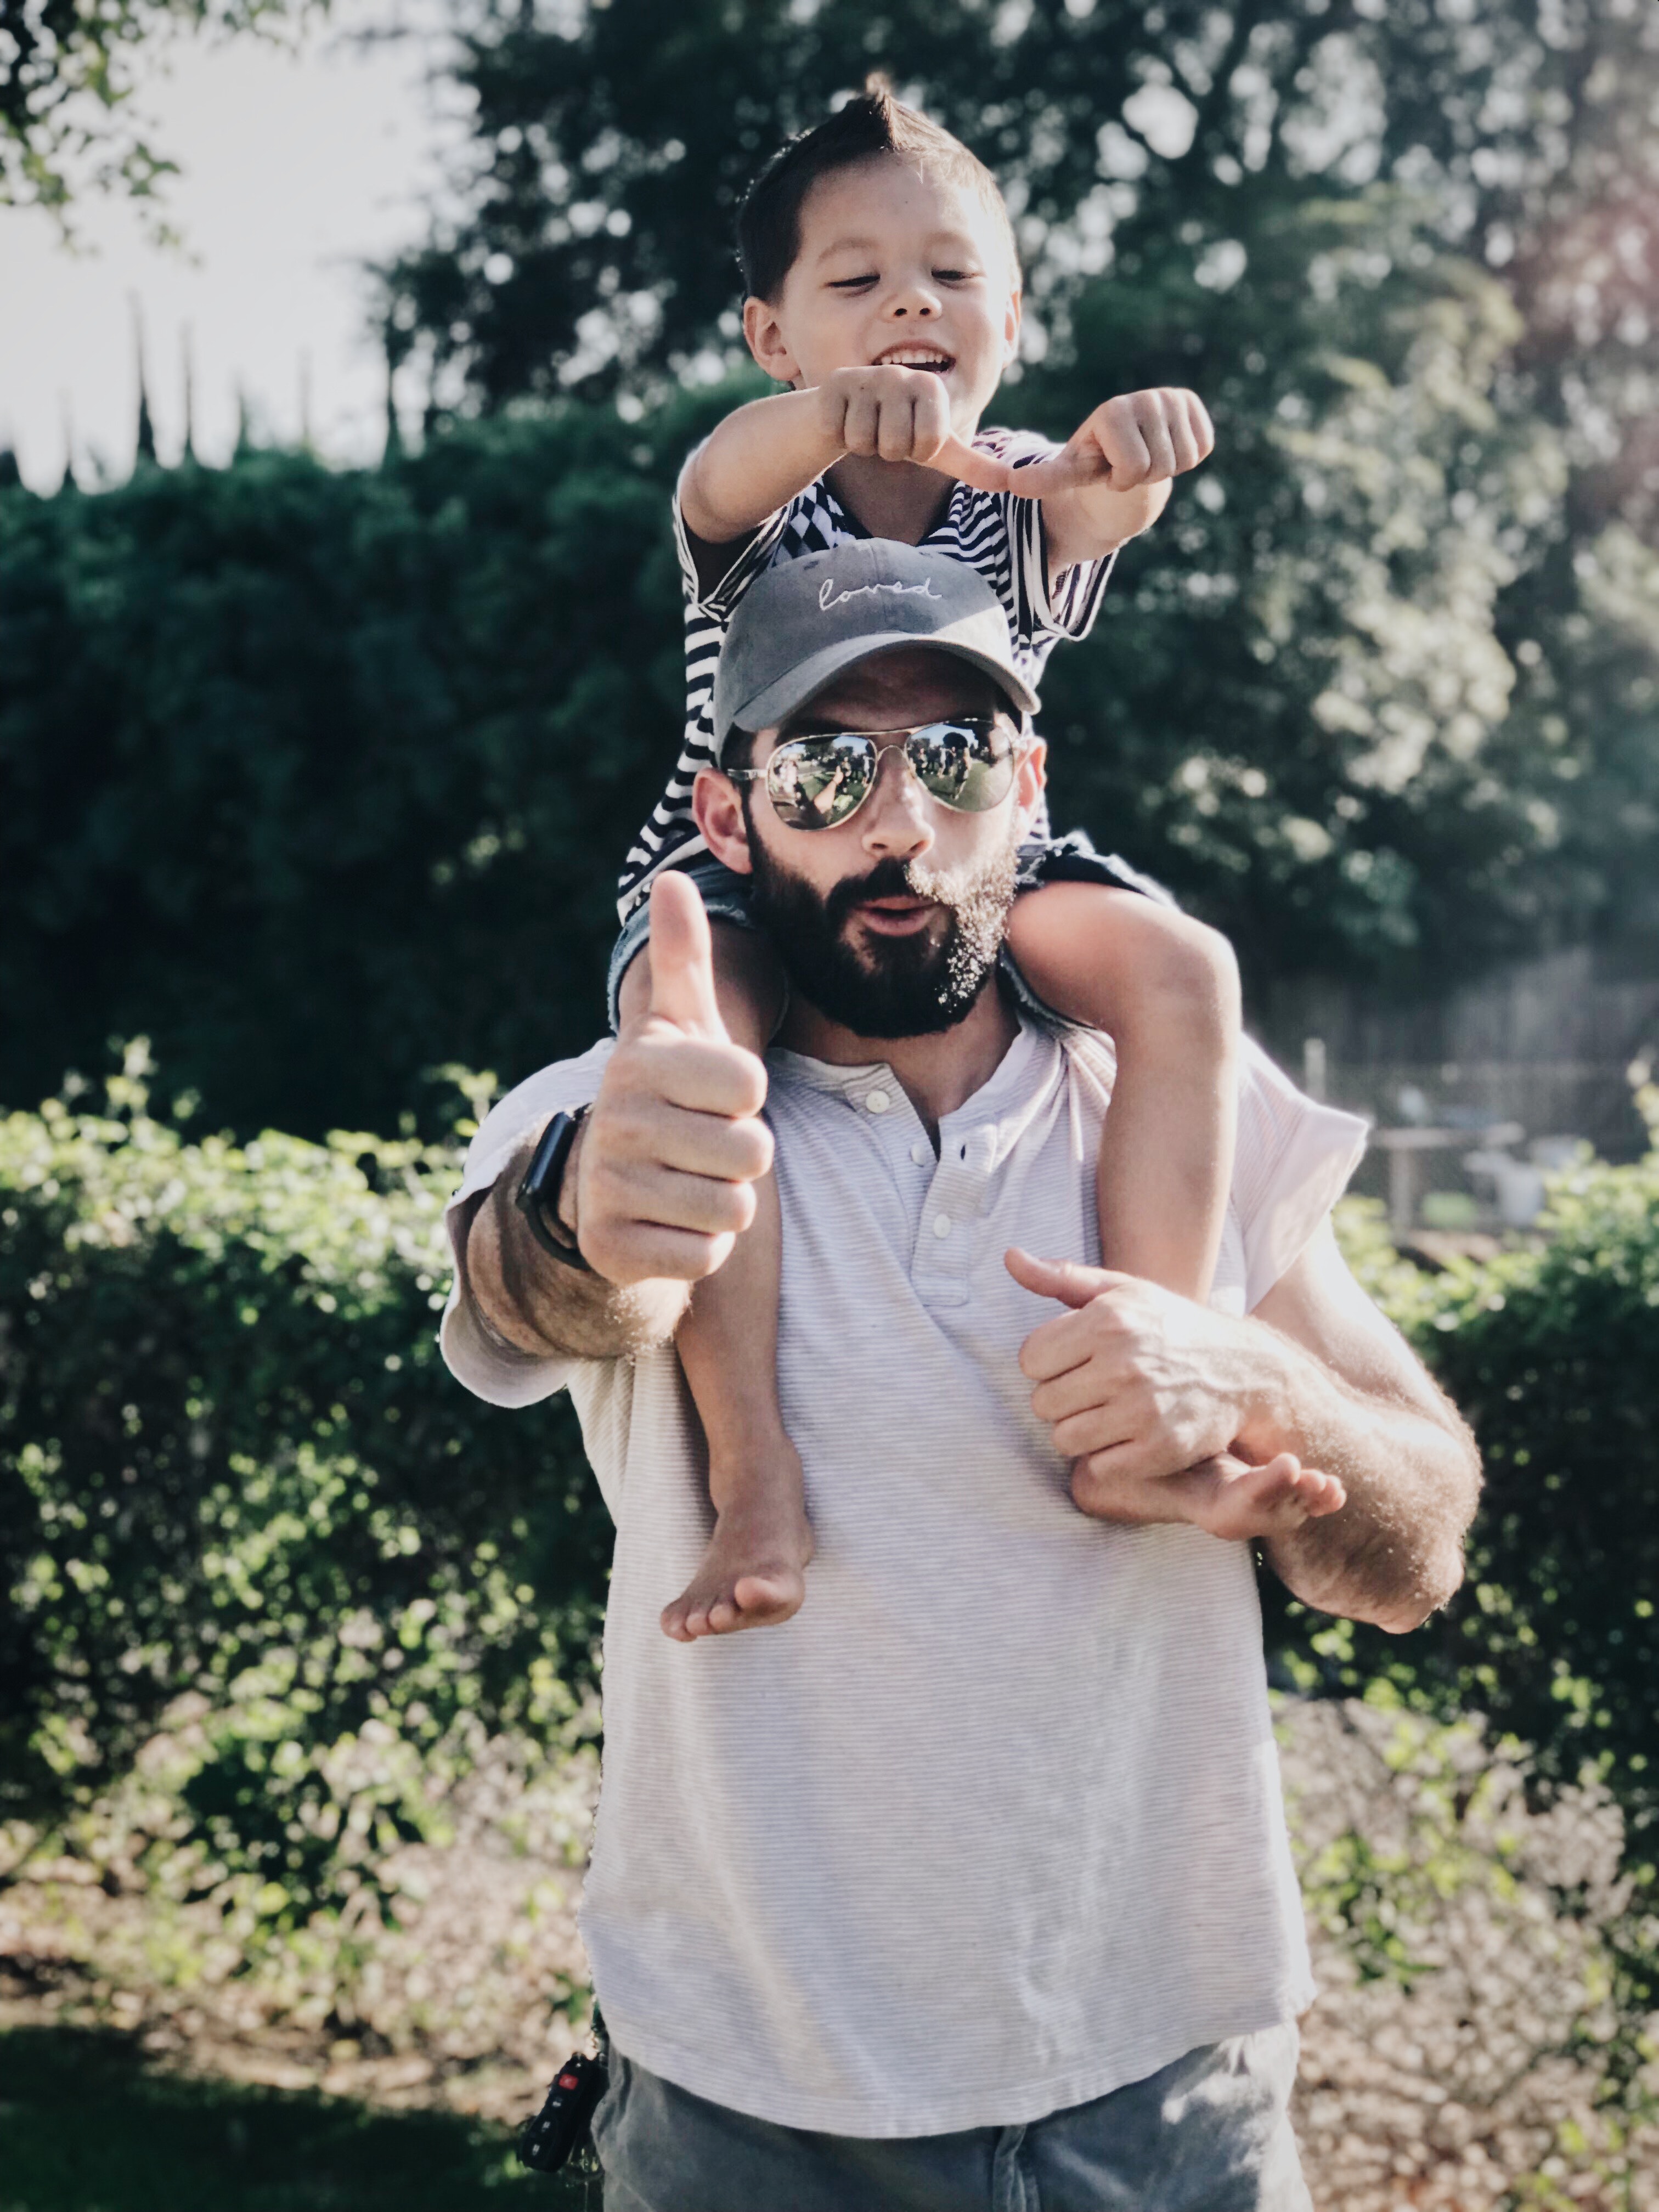
people, photograph, man, fun, male, photography, emotion, sunglasses, smile, cool, muscle, glasses, hand, product, father, vacation, vision care, tree